Netherlands in the Eurovision Song Contest 1996

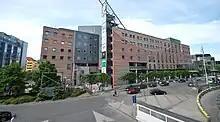
The Eurovision Song Contest 1996 took place at the in Oslo, Norway, on 18 May 1996.

The Eurovision Song Contest 1996 took place at the in Oslo, Norway, on 18 May 1996. According to the Eurovision rules, all nations with the exceptions of the host country were required to qualify from an audio qualifying round, held on 20 and 21 March 1996, in order to compete for the Eurovision Song Contest; the top twenty-two countries from the qualifying round progress to the contest. During the allocation draw which determined the running order of the final on 22 March 1996, the Netherlands was announced as having finished in the top 22 and subsequently qualifying for the contest. It was later revealed that the Netherlands placed ninth in the qualifying round, receiving a total of 63 points. Following the draw, the Netherlands was set to perform in position 15, following the entry from and before the entry from . The Dutch conductor at the contest was Dick Bakker, and the Netherlands finished in seventh place with 78 points.